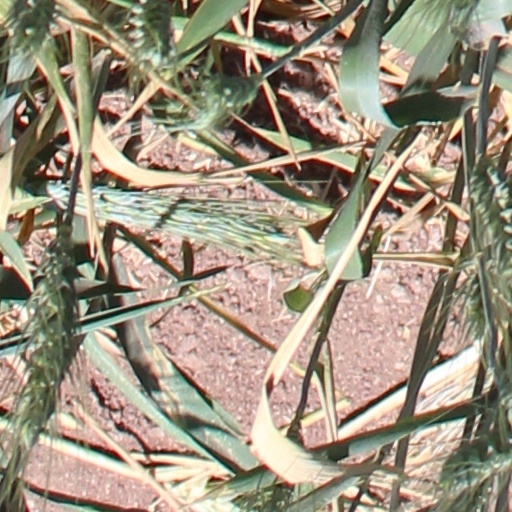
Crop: wheat